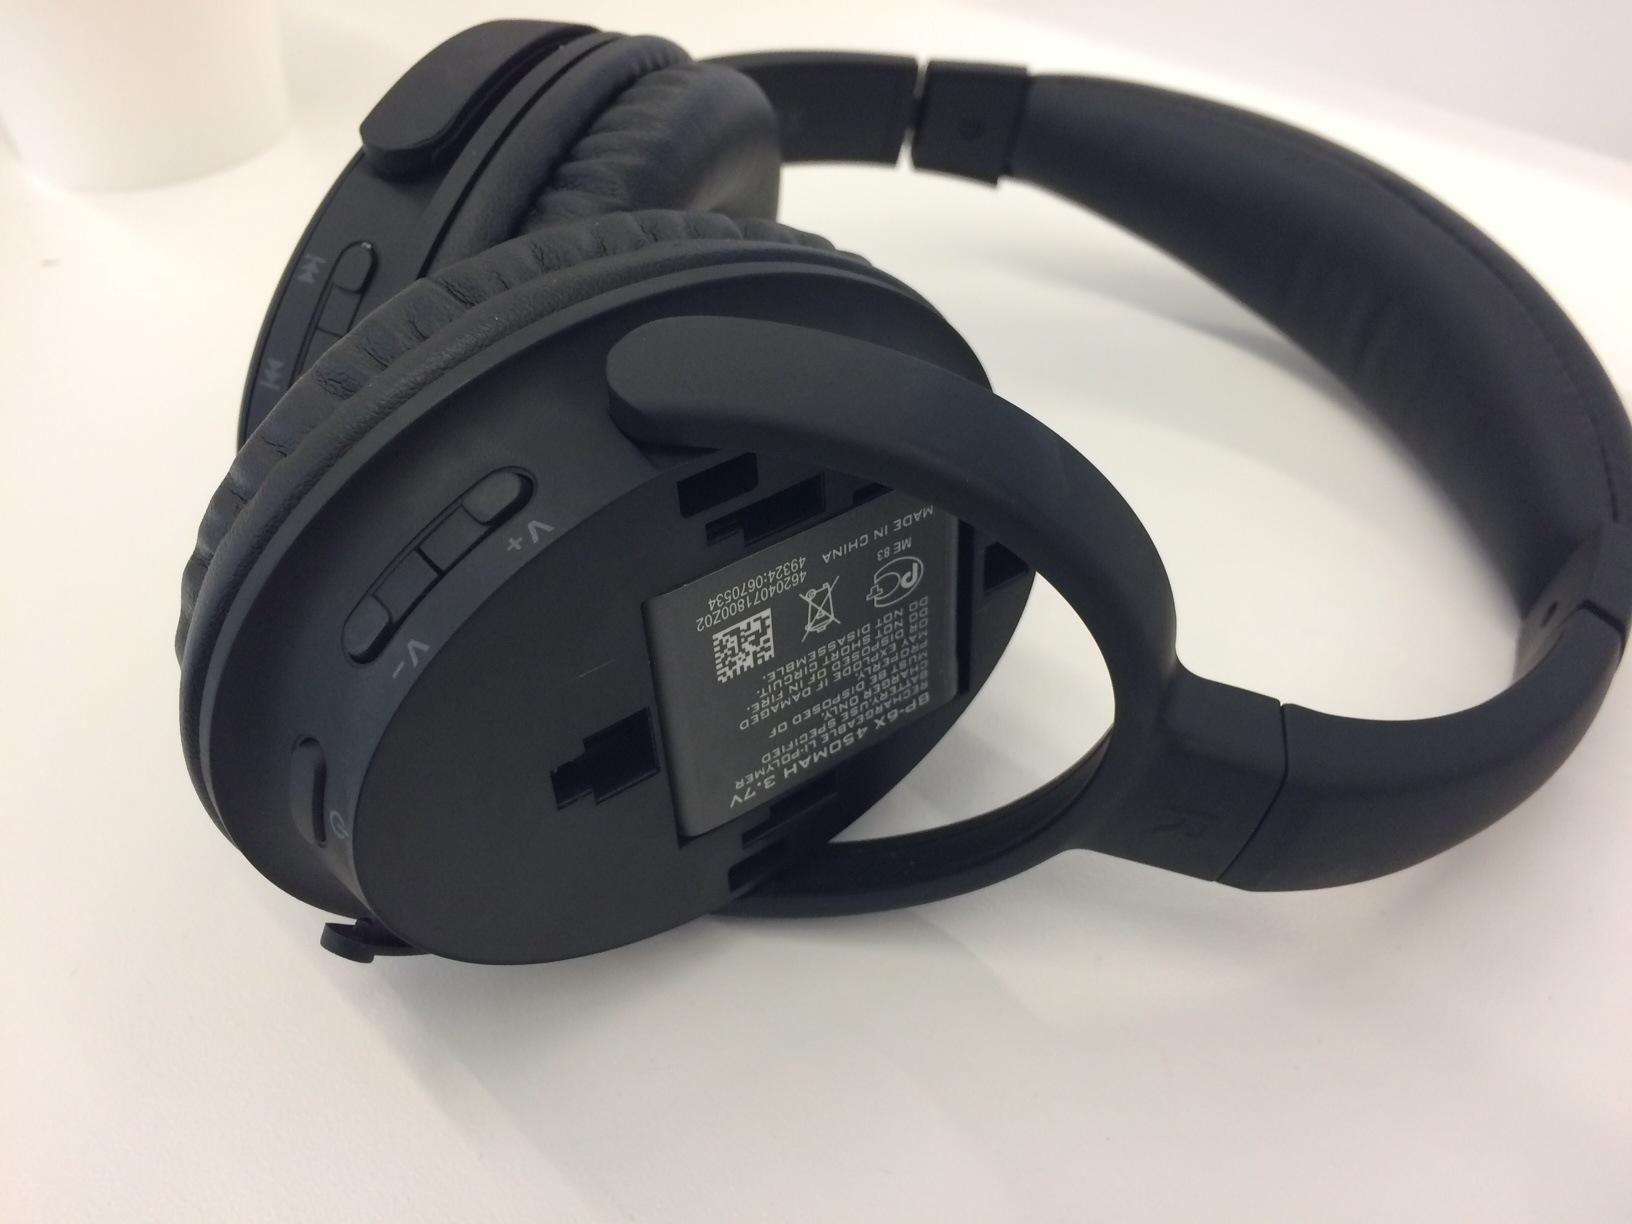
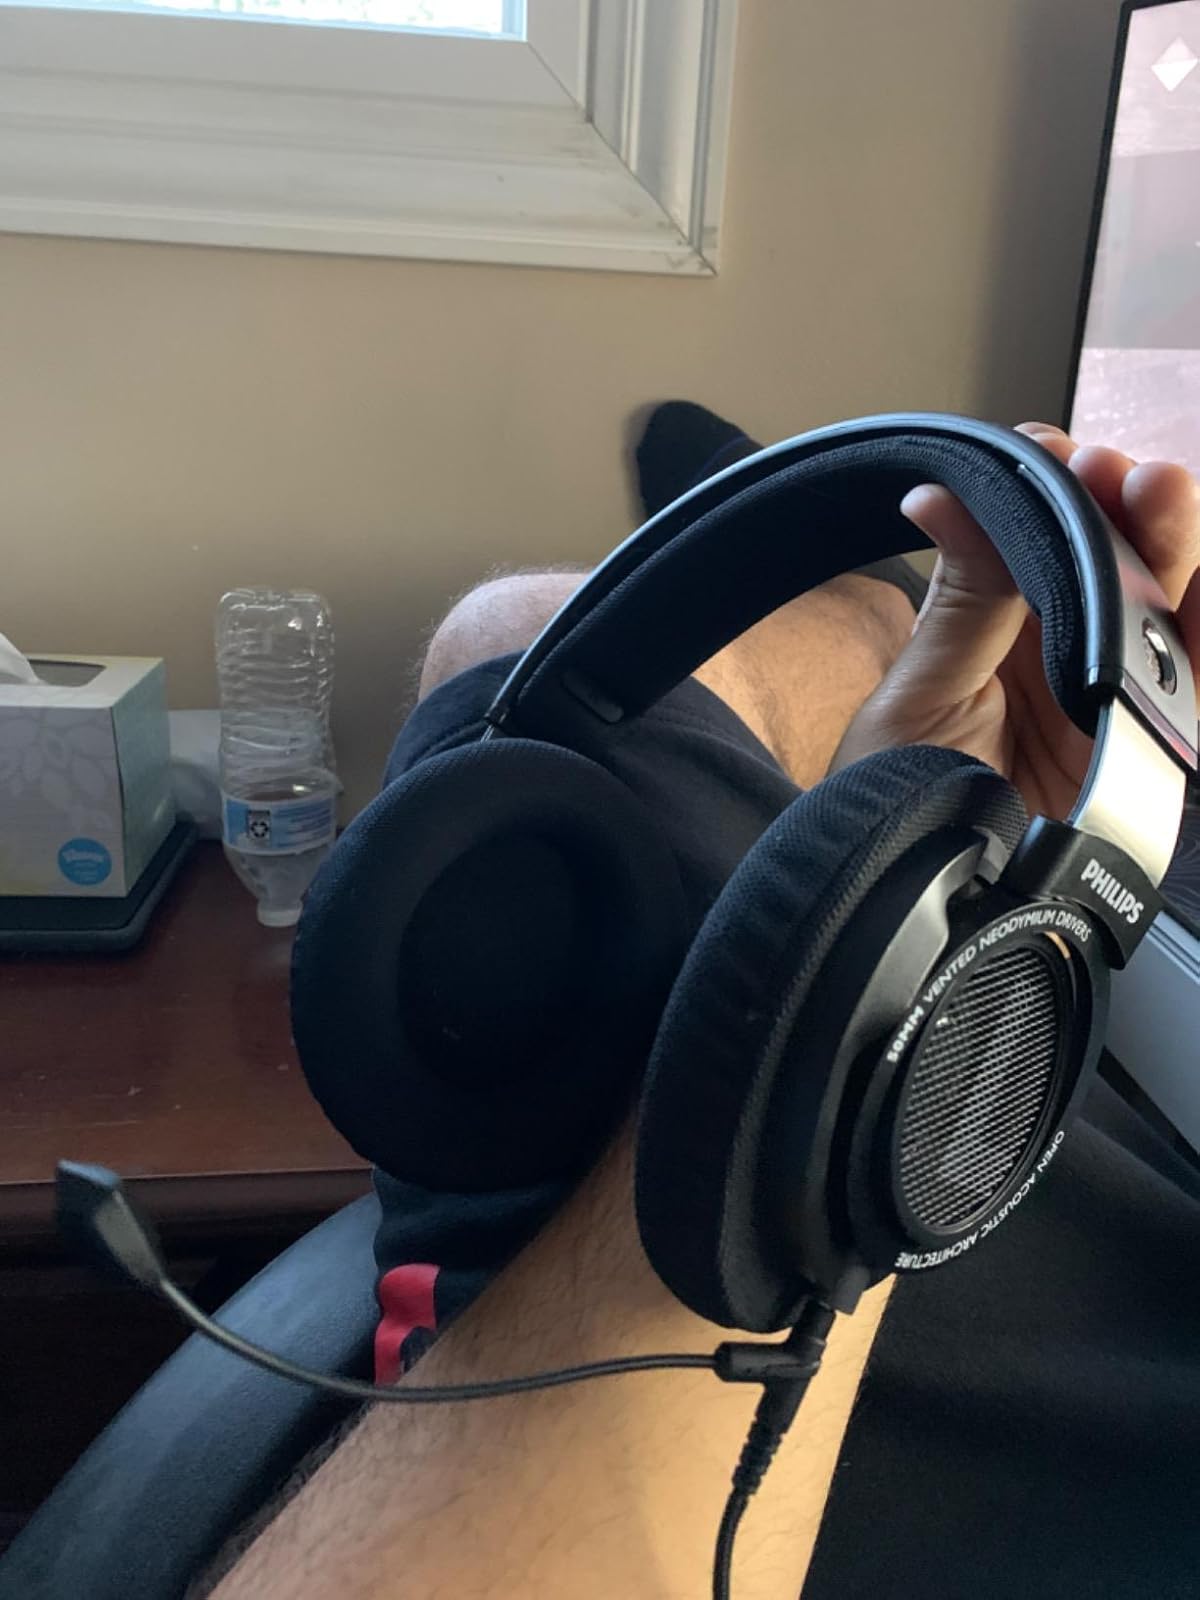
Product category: headphones
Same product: no